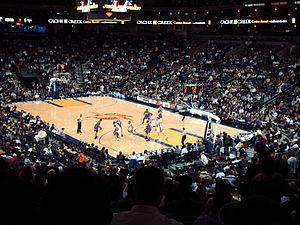
L'Oracle Arena est une salle omnisports située à côté du McAfee Coliseum dans le sud d'Oakland, en Californie.